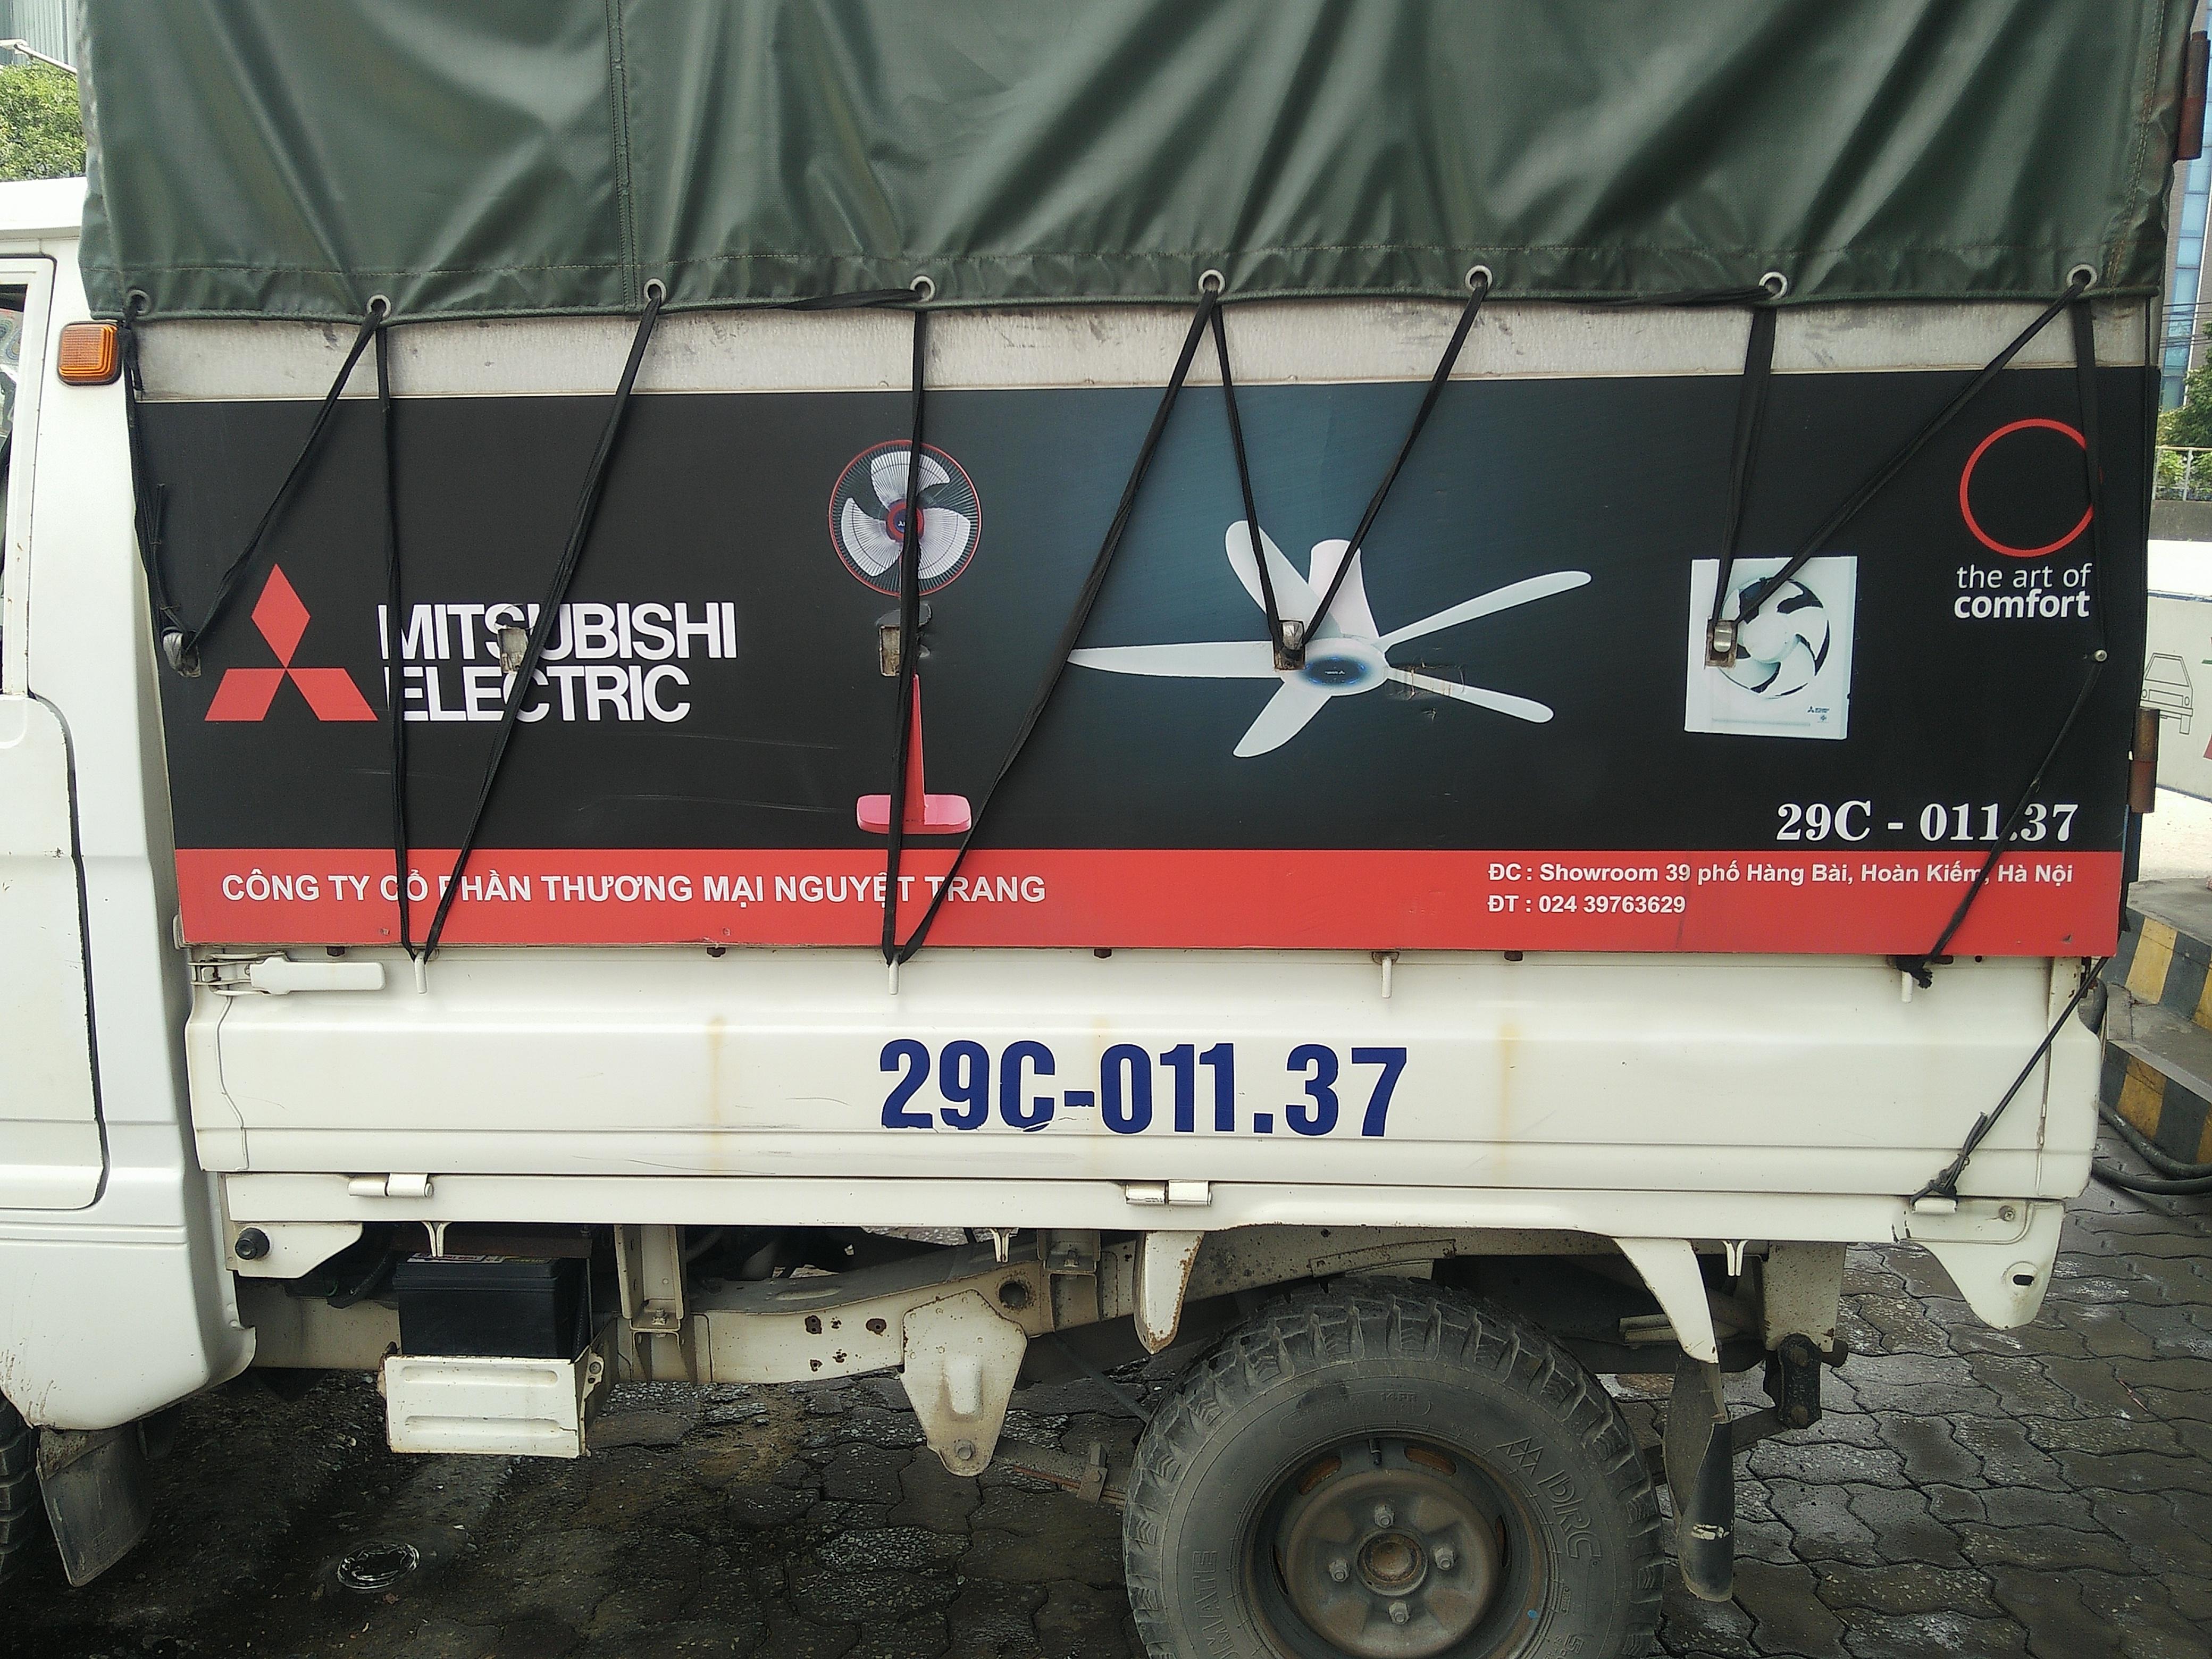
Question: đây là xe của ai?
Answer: của công ty cổ phần thương mại nguyệt trang